Biggie Munn

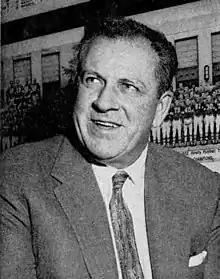

Clarence Lester "Biggie" Munn (September 11, 1908 – March 18, 1975) was an American football player, coach, and college athletics administrator. He was the head football coach at Albright College (1935–1936), Syracuse University (1946), and most notably Michigan State College (1947–1953), where his 1952 squad won a national championship. Munn retired from coaching in 1953 to assume duties as Michigan State's athletic director, a position he held until 1971. Each year, the Michigan State Spartans football team hands out the "Biggie Munn Award" to the team's most motivational player. Michigan State's Munn Ice Arena, built in 1974, is named in his honor. Munn was inducted into the College Football Hall of Fame as a coach in 1959, and, in 1961, he became Michigan State's first inductee into the Michigan Sports Hall of Fame. He authored the coaching textbook "Michigan State Multiple Offense" in 1953.